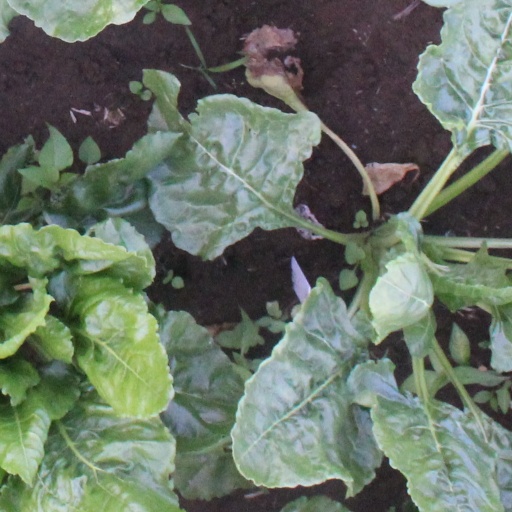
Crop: sugar beet